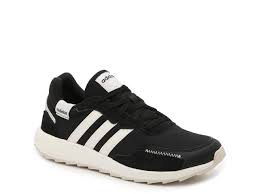
Label: Sneaker